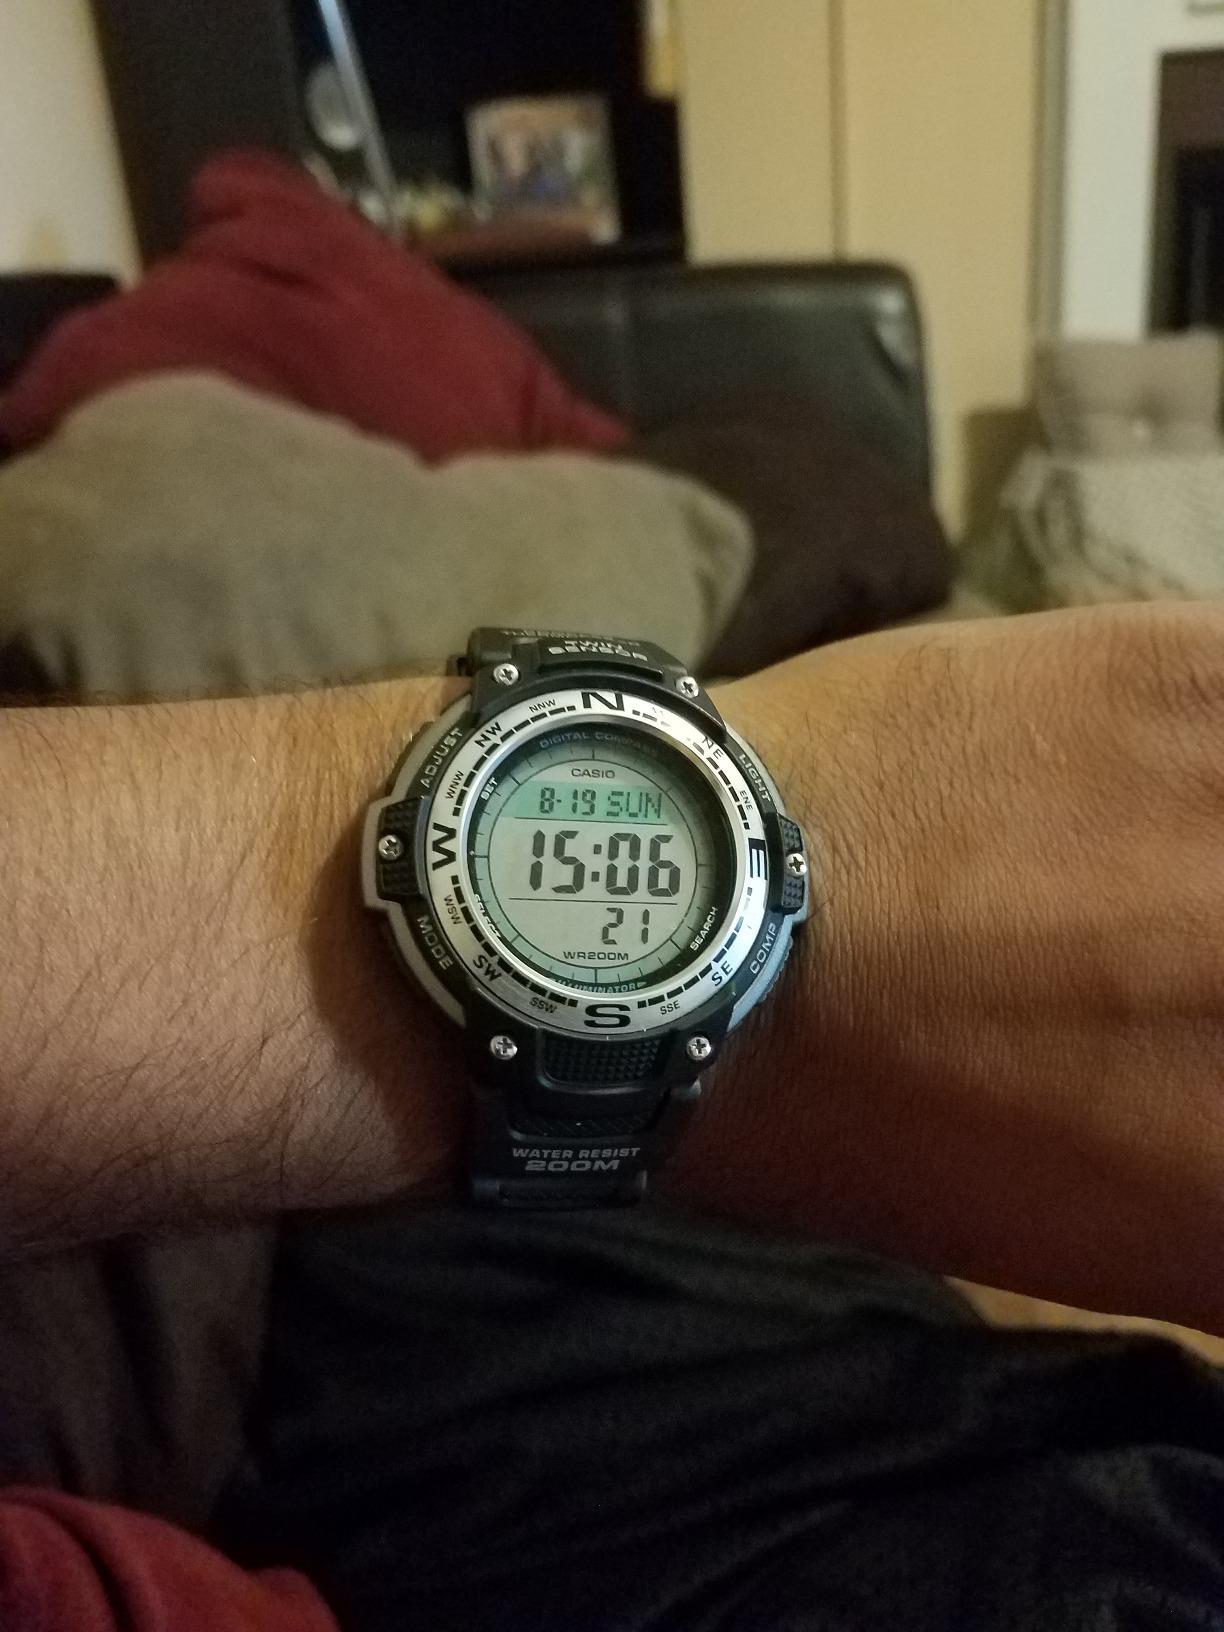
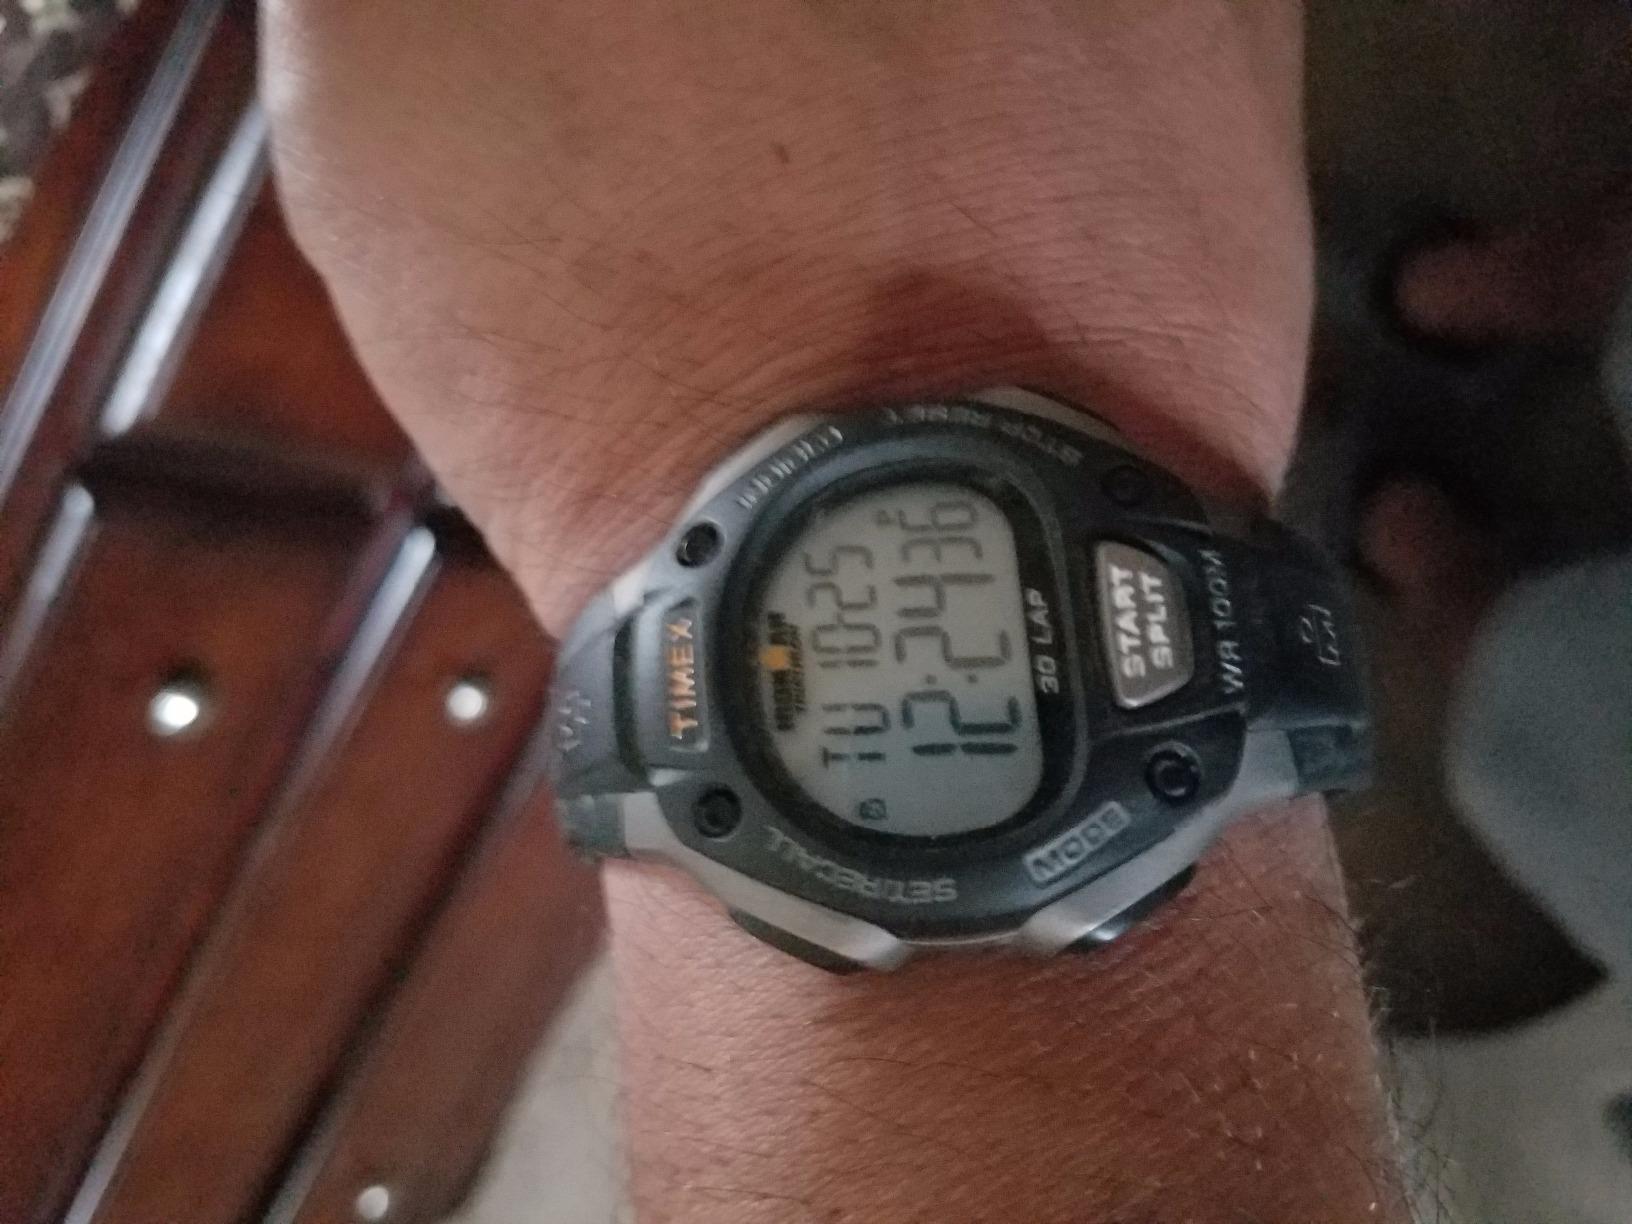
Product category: accessories_watch
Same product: no